Aleš Hrdlička

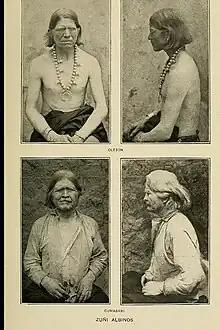
A page from Hrdlička's book "Physiological and medical observations among the Indians of southwestern United States and northern Mexico", with four photographs of Zuni Native Americans

Aleš Hrdlička founded and became the first curator of physical anthropology of the U.S. National Museum, now the Smithsonian Institution National Museum of Natural History in 1904 and held that position until 1941. He was elected to the American Academy of Arts and Sciences in 1915 and the American Philosophical Society in 1918. That same year, he founded the "American Journal of Physical Anthropology". After he stepped down, the journal volume number, which had reached Volume 29 in 1942, was restarted at Volume 1 in 1943.